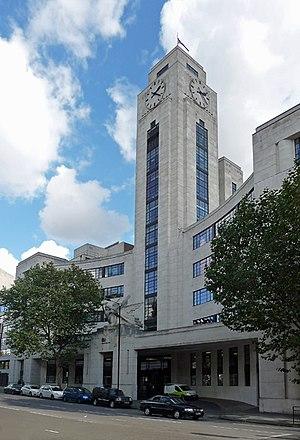
Le National Audit Office est un organisme parlementaire indépendant chargé du contrôle et de l'audit des administrations publiques britanniques.